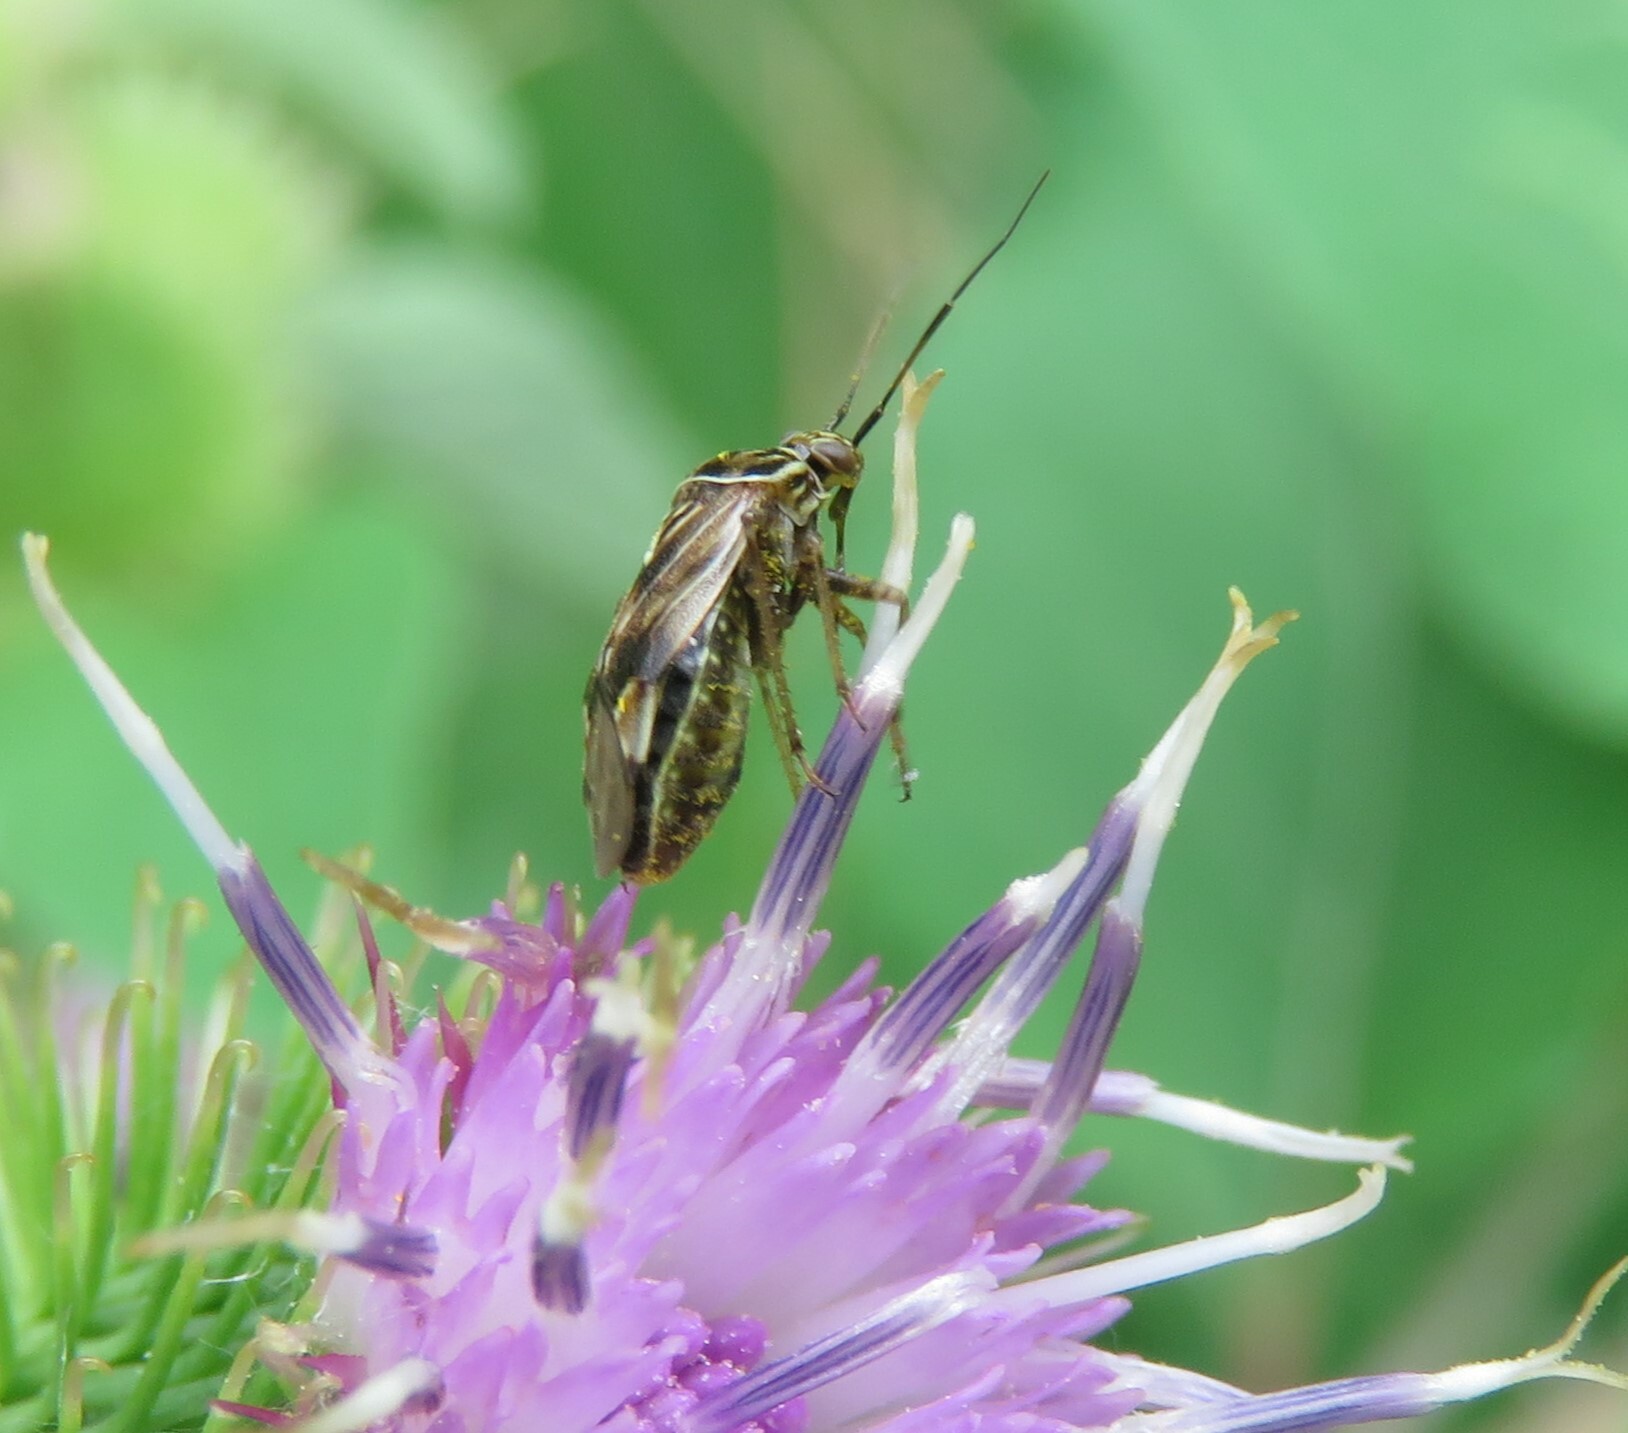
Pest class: lygus_bug